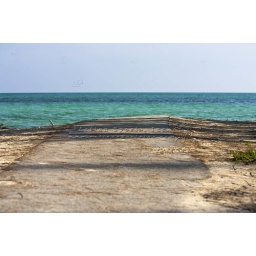
A road ends near the ocean on a caribbean island